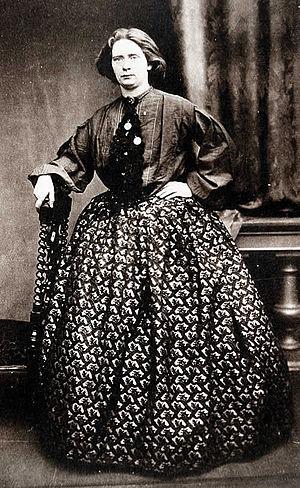
Jessie White Mario, également connue sous les noms de Jessie Meriton White Mario ou Jessie Mario, née à Gosport le 9 mai 1832, morte à Florence le 5 mars 1906, est une patriote, écrivaine et philanthrope britannique naturalisée italienne.